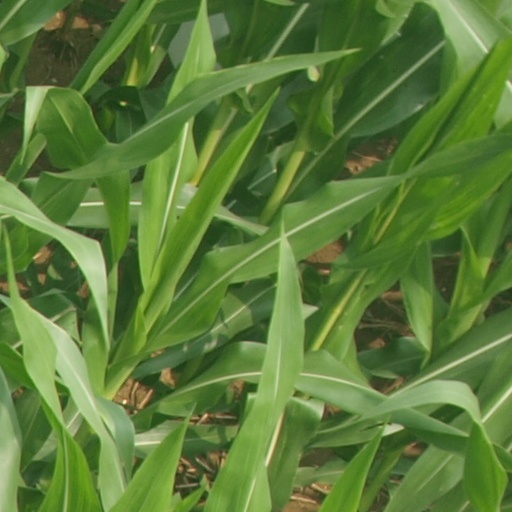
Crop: maize; corn